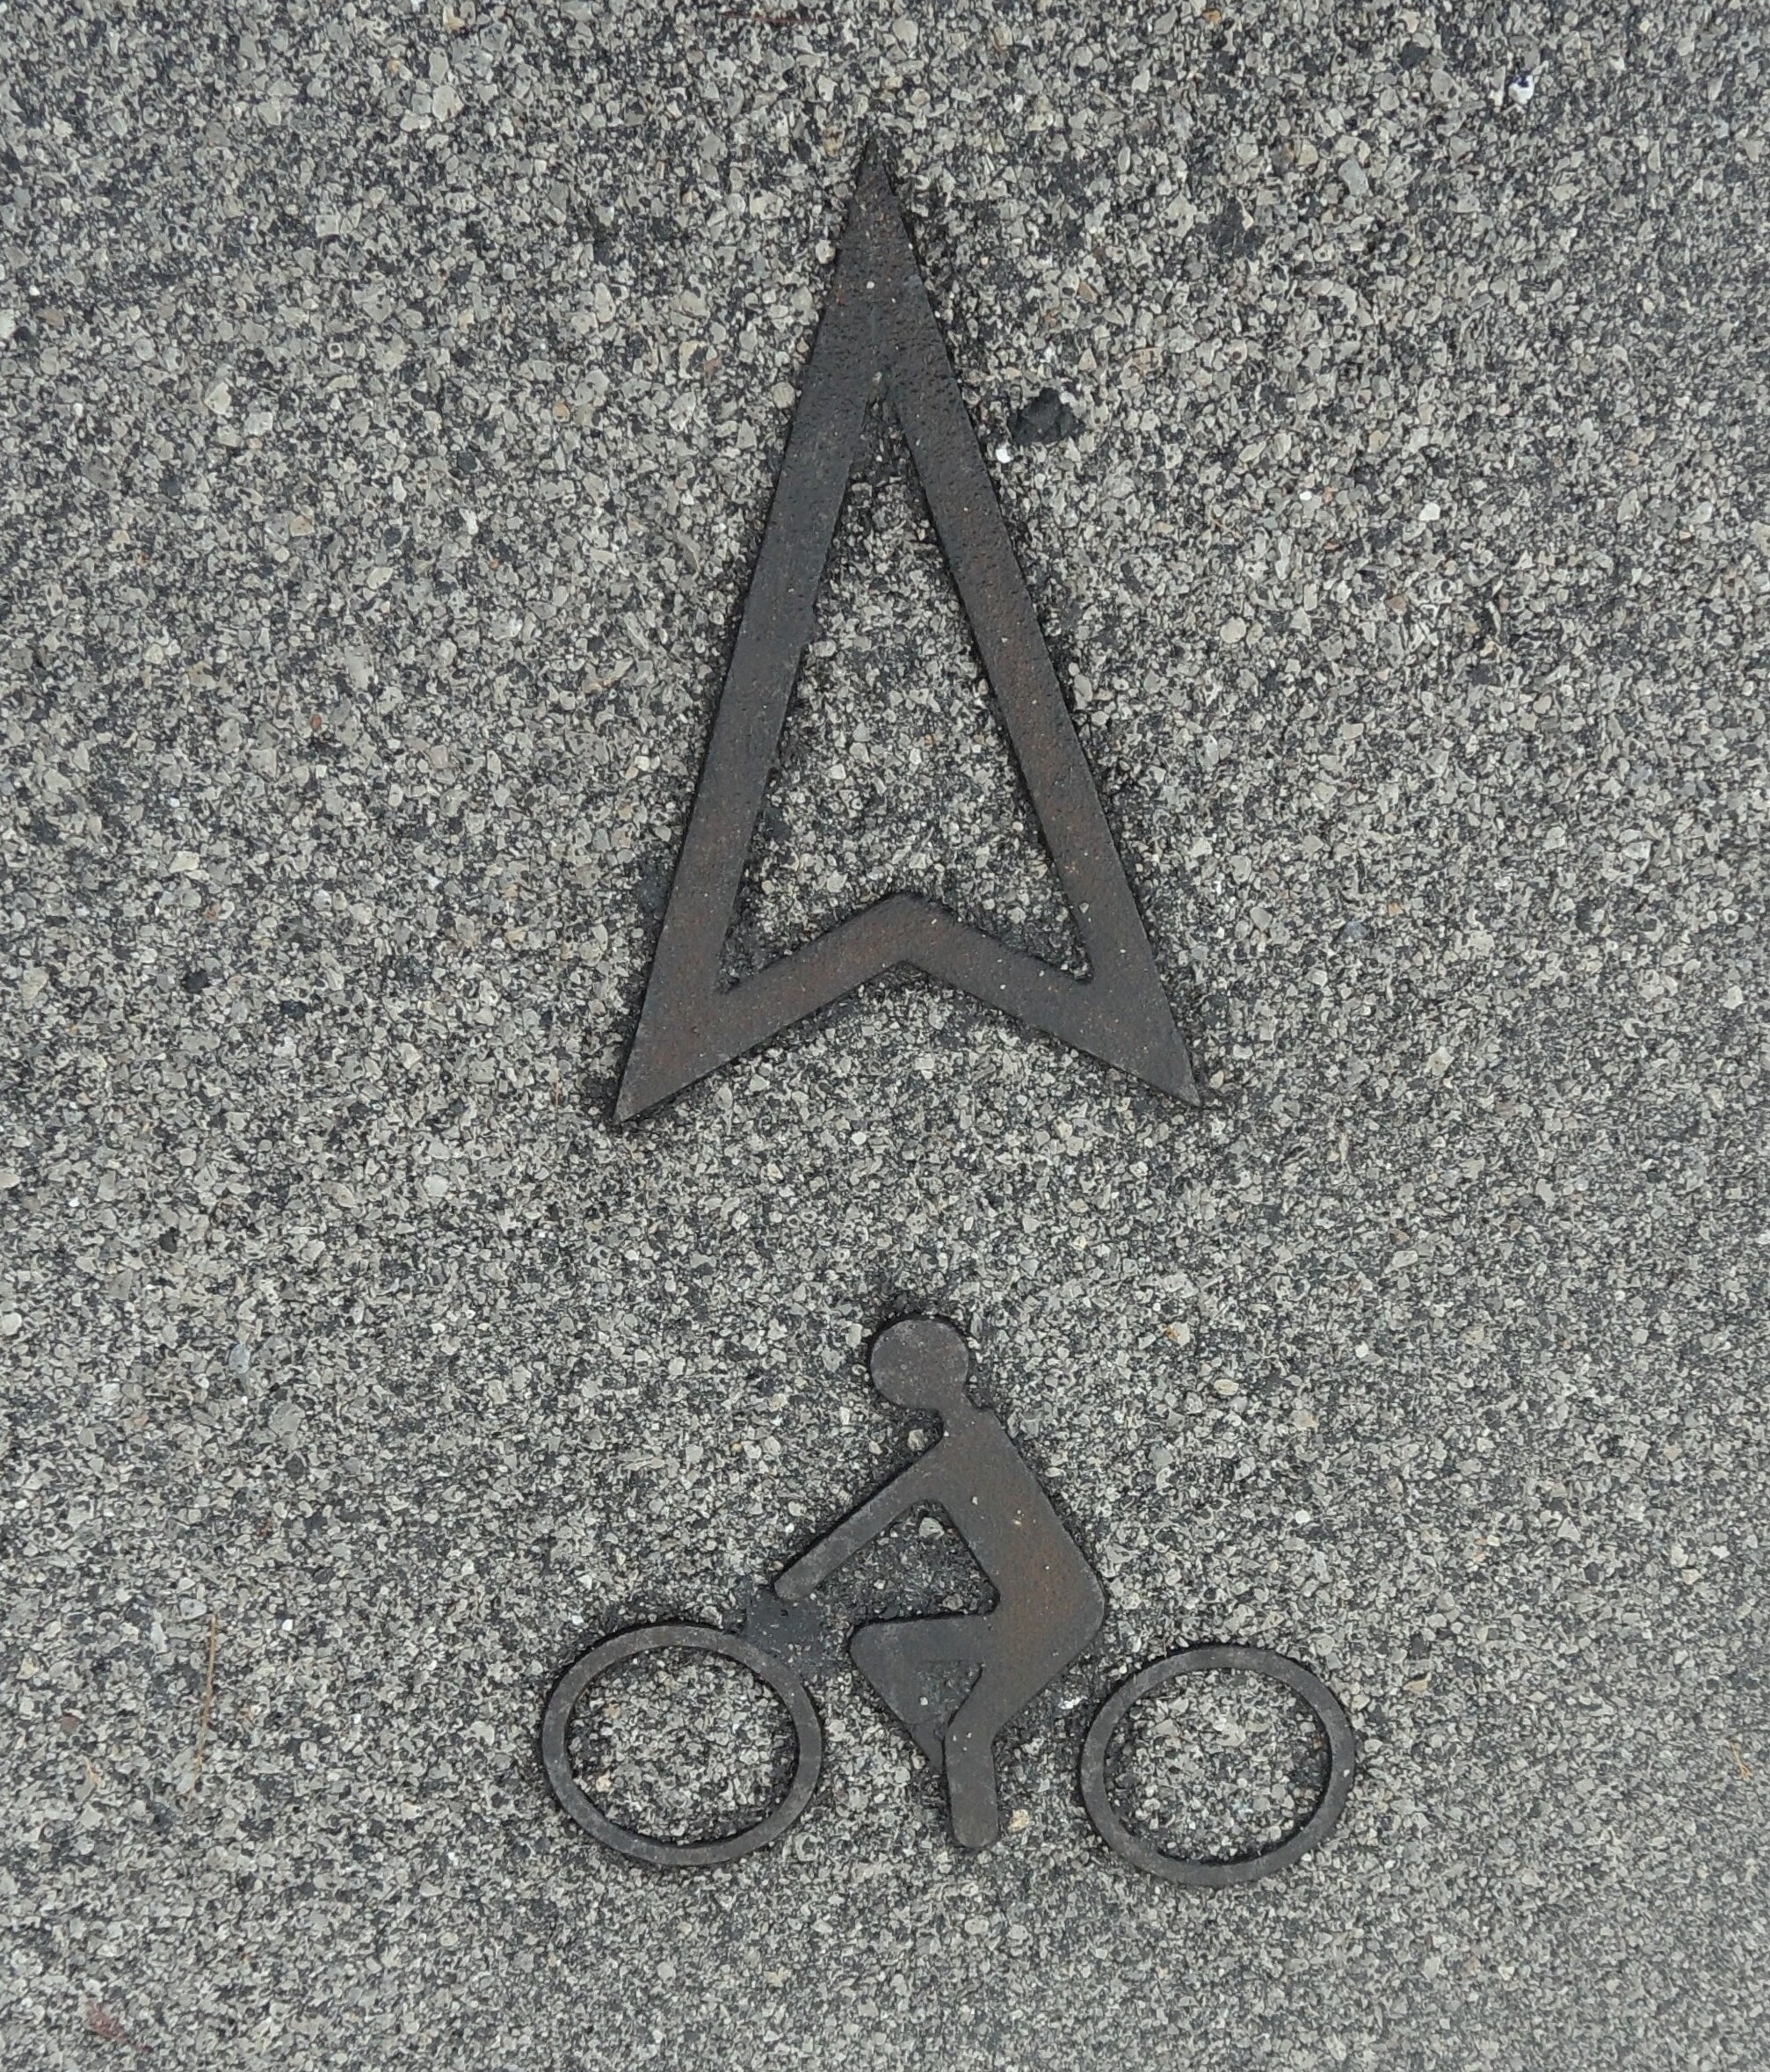
road, wheel, number, asphalt, cyclist, shadow, material, orientation, iron, shape, road surface